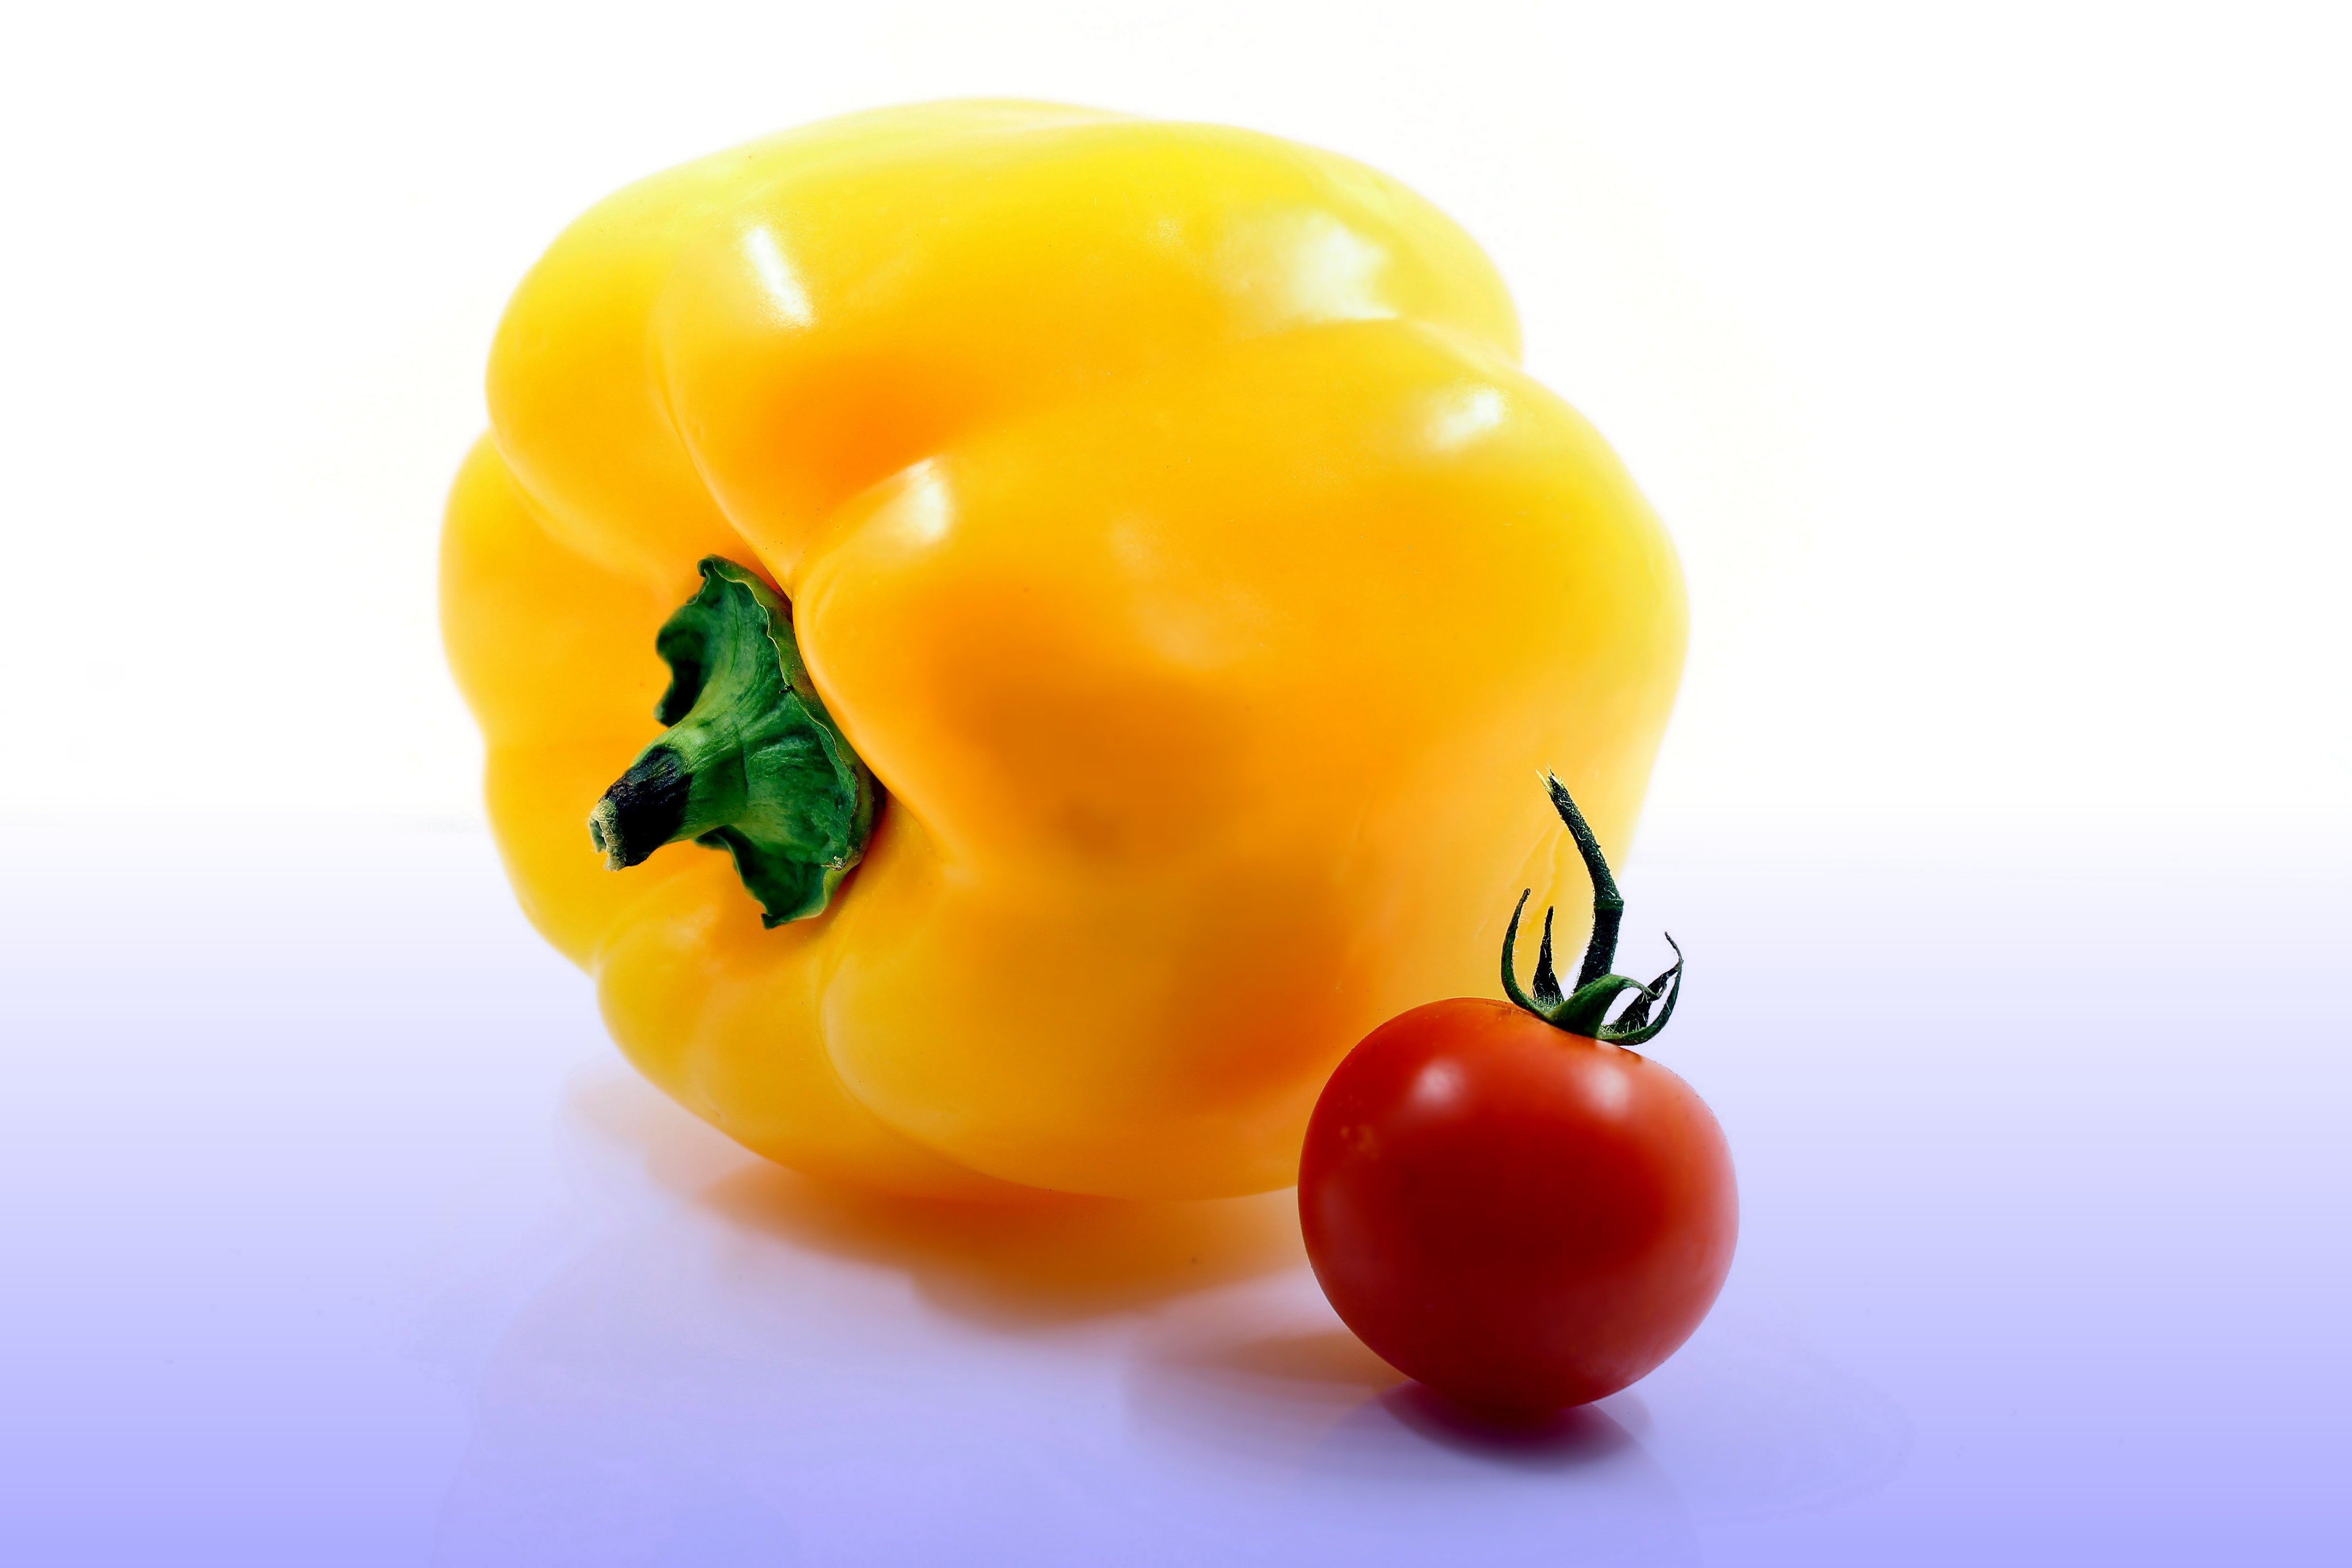
plant, fruit, food, produce, vegetable, crop, yellow, garden, healthy, plants, tomato, vegetables, peppers, bell pepper, diet, paprika, mature, flowering plant, the freshness of the, yellow pepper, land plant, potato and tomato genus, bell peppers and chili peppers, pimiento